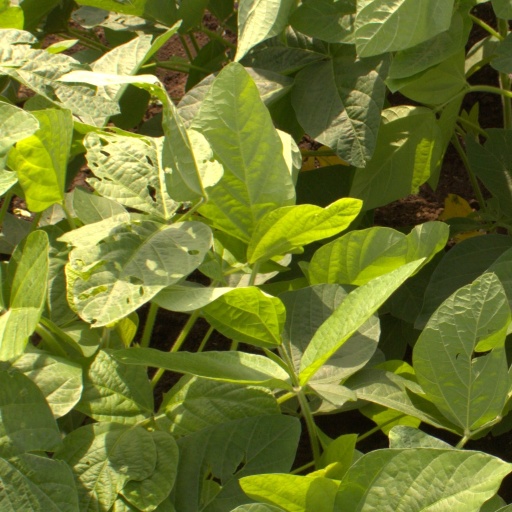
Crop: soybean